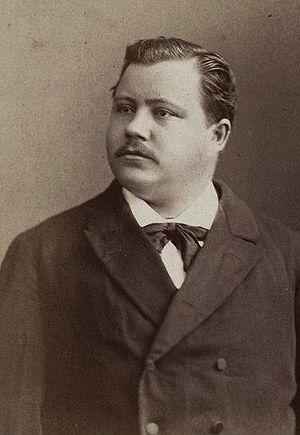
Josua Zweifel est un explorateur français d'origine suisse.